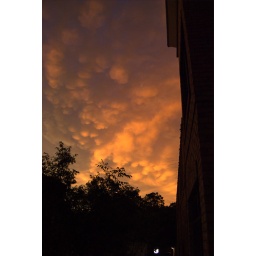
Look against the building (middle right) it looks like the ripple of a stone in the water.